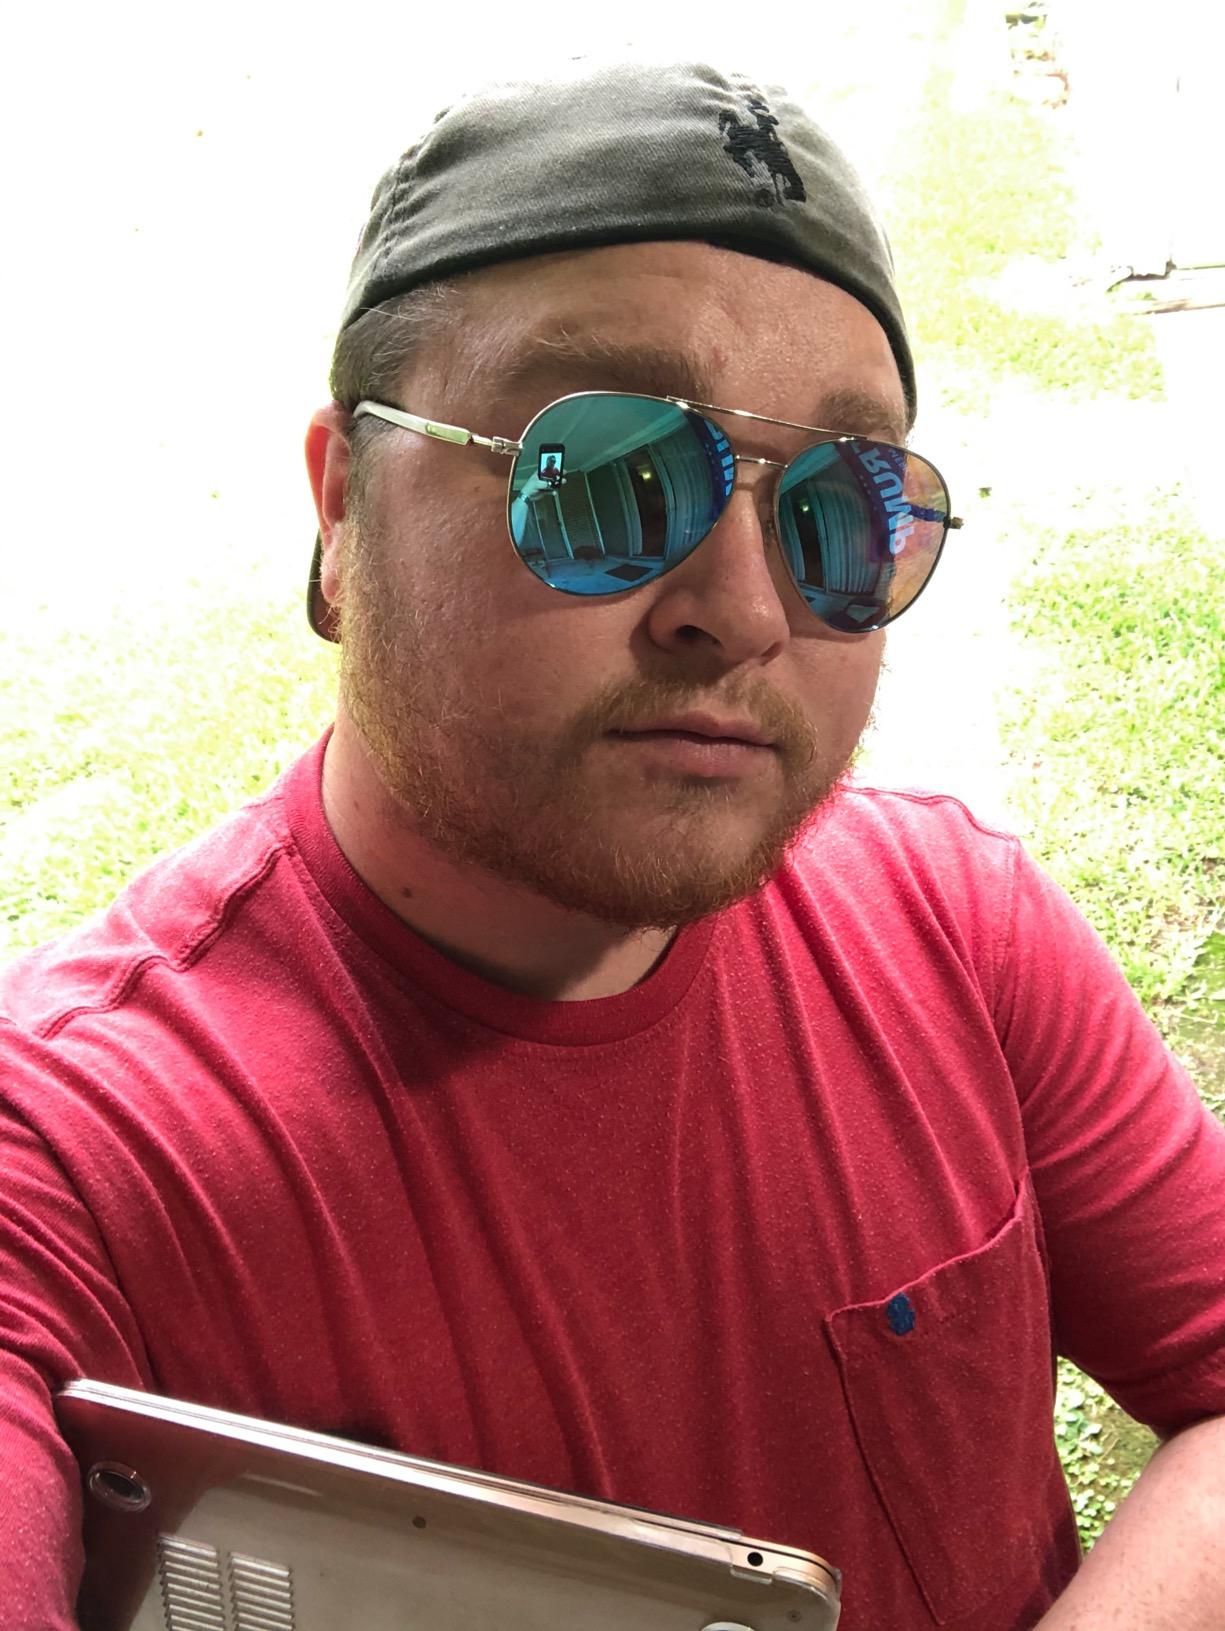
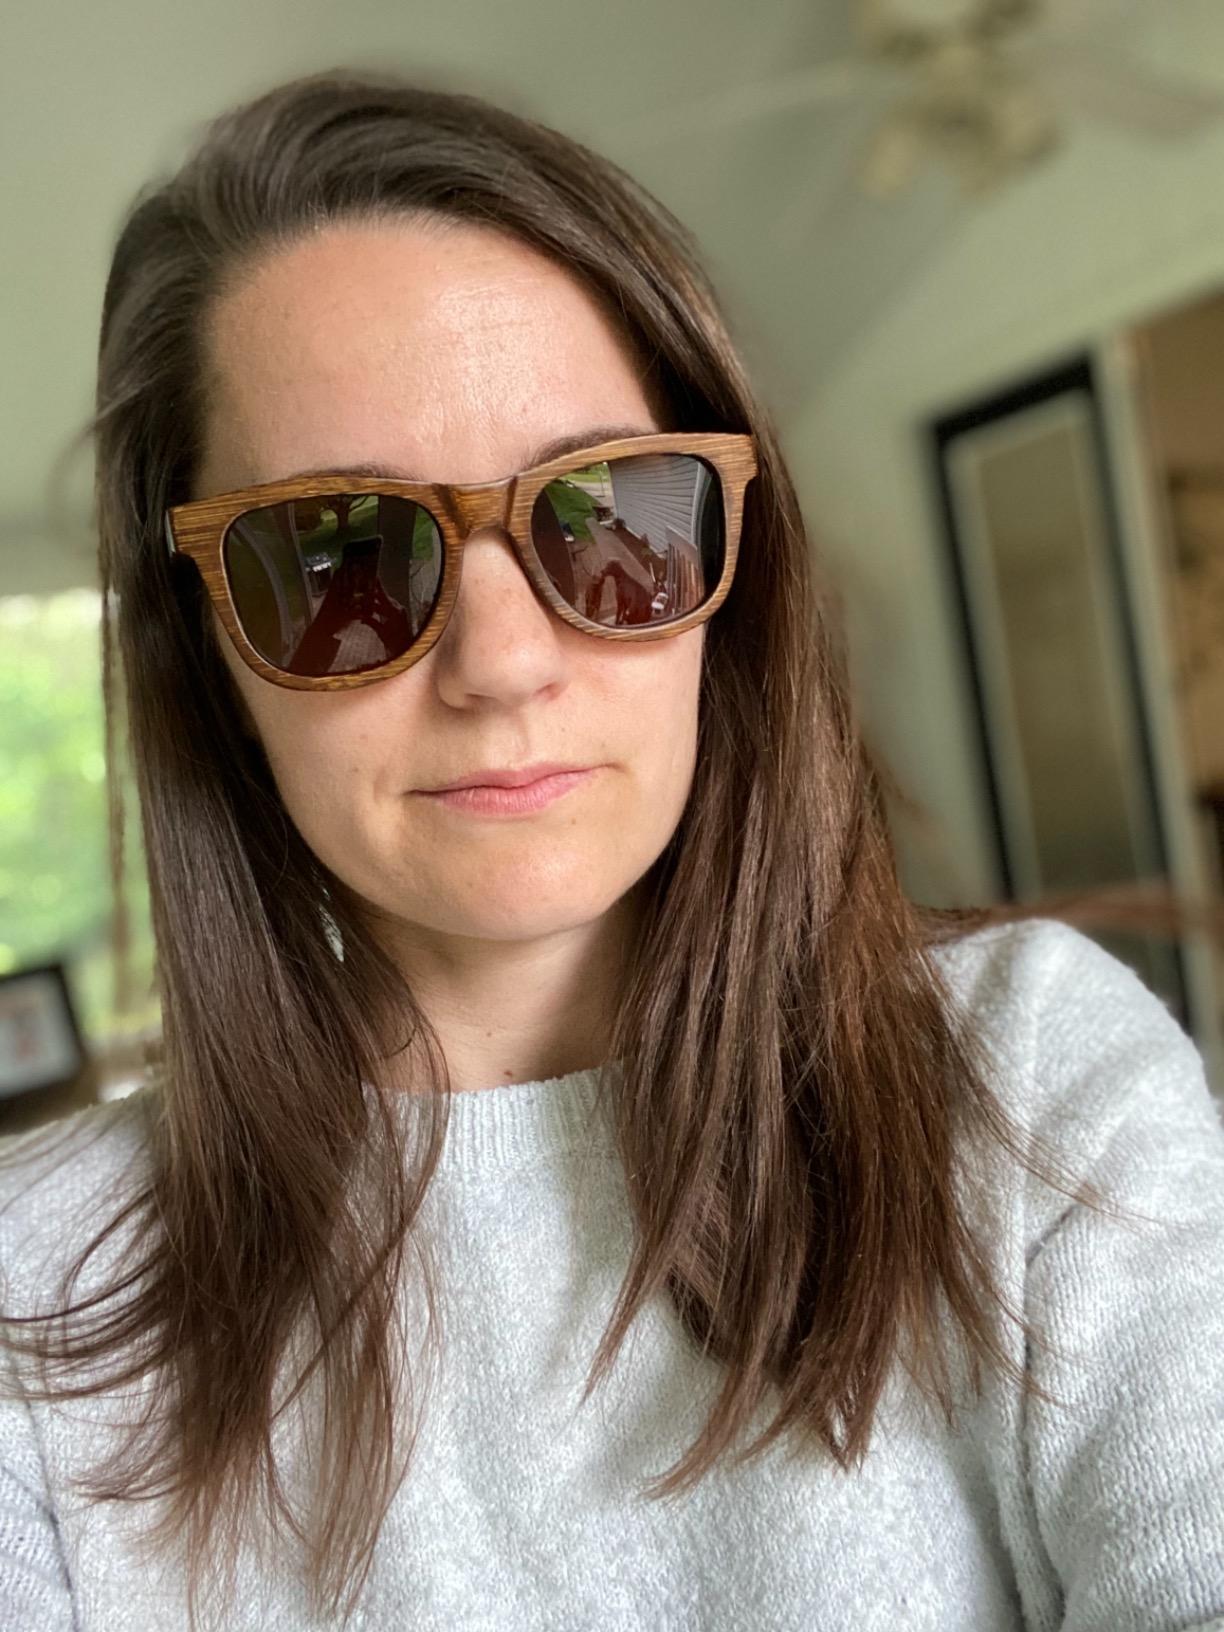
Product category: accessories_sunglasses
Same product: no